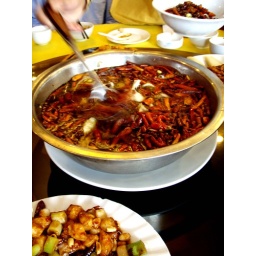
Popular fish dish swimming in boiling oil with dried red chili. Beijing 2008